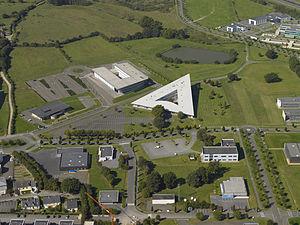
Laval est une ville de l'ouest de la France, chef-lieu du département de la Mayenne en région des Pays de la Loire, elle est située à environ 300 kilomètres à l'Ouest de Paris.
La Mayenne est un département français de la région Pays de la Loire. Ses habitants sont les Mayennais et les Mayennaises. L'Insee et la Poste lui attribuent le code 53. Son chef-lieu est Laval.